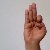
The image shows a hand gesture representing the letter 'F' in Indian Sign Language.